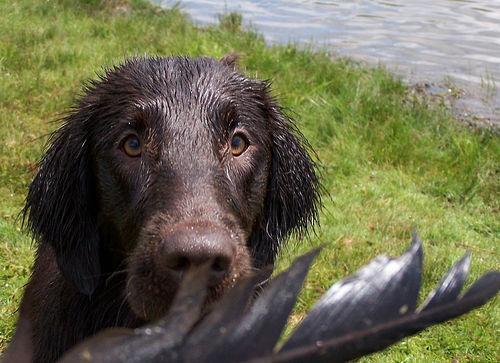
flat-coated_retriever